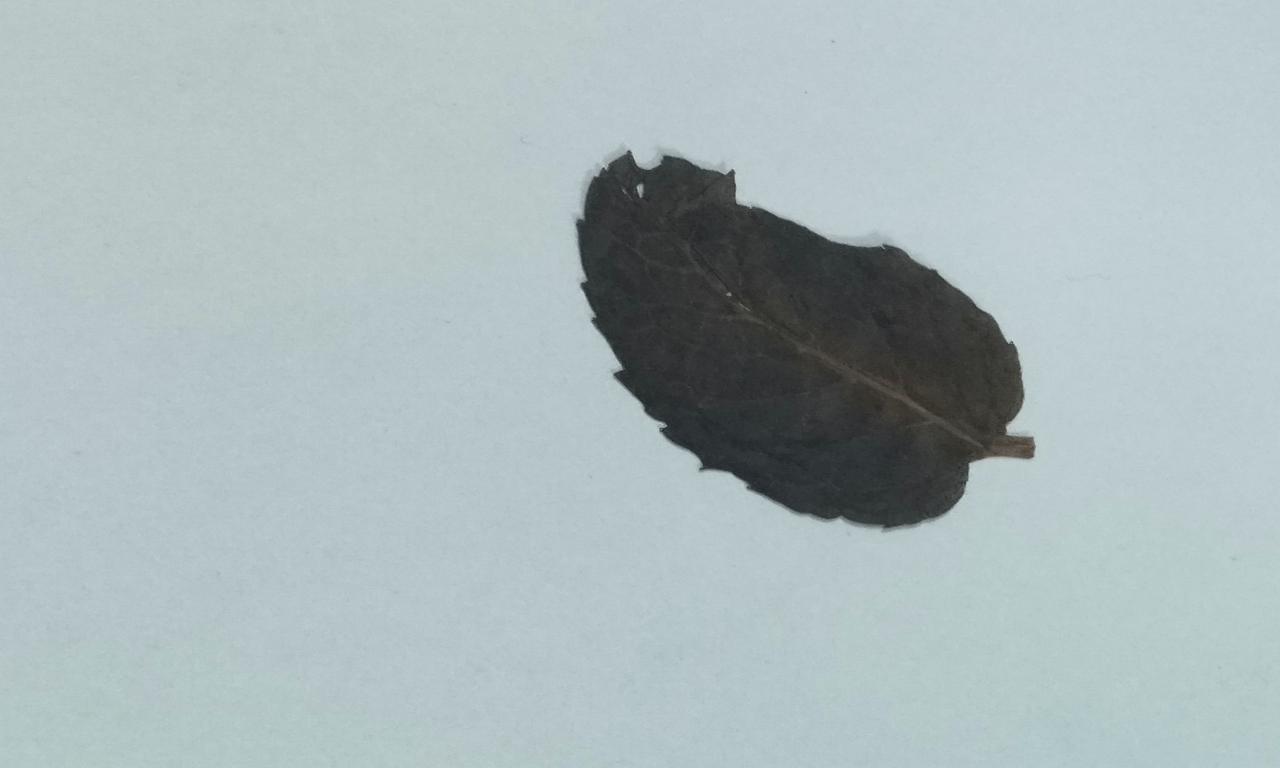
Label: Dried